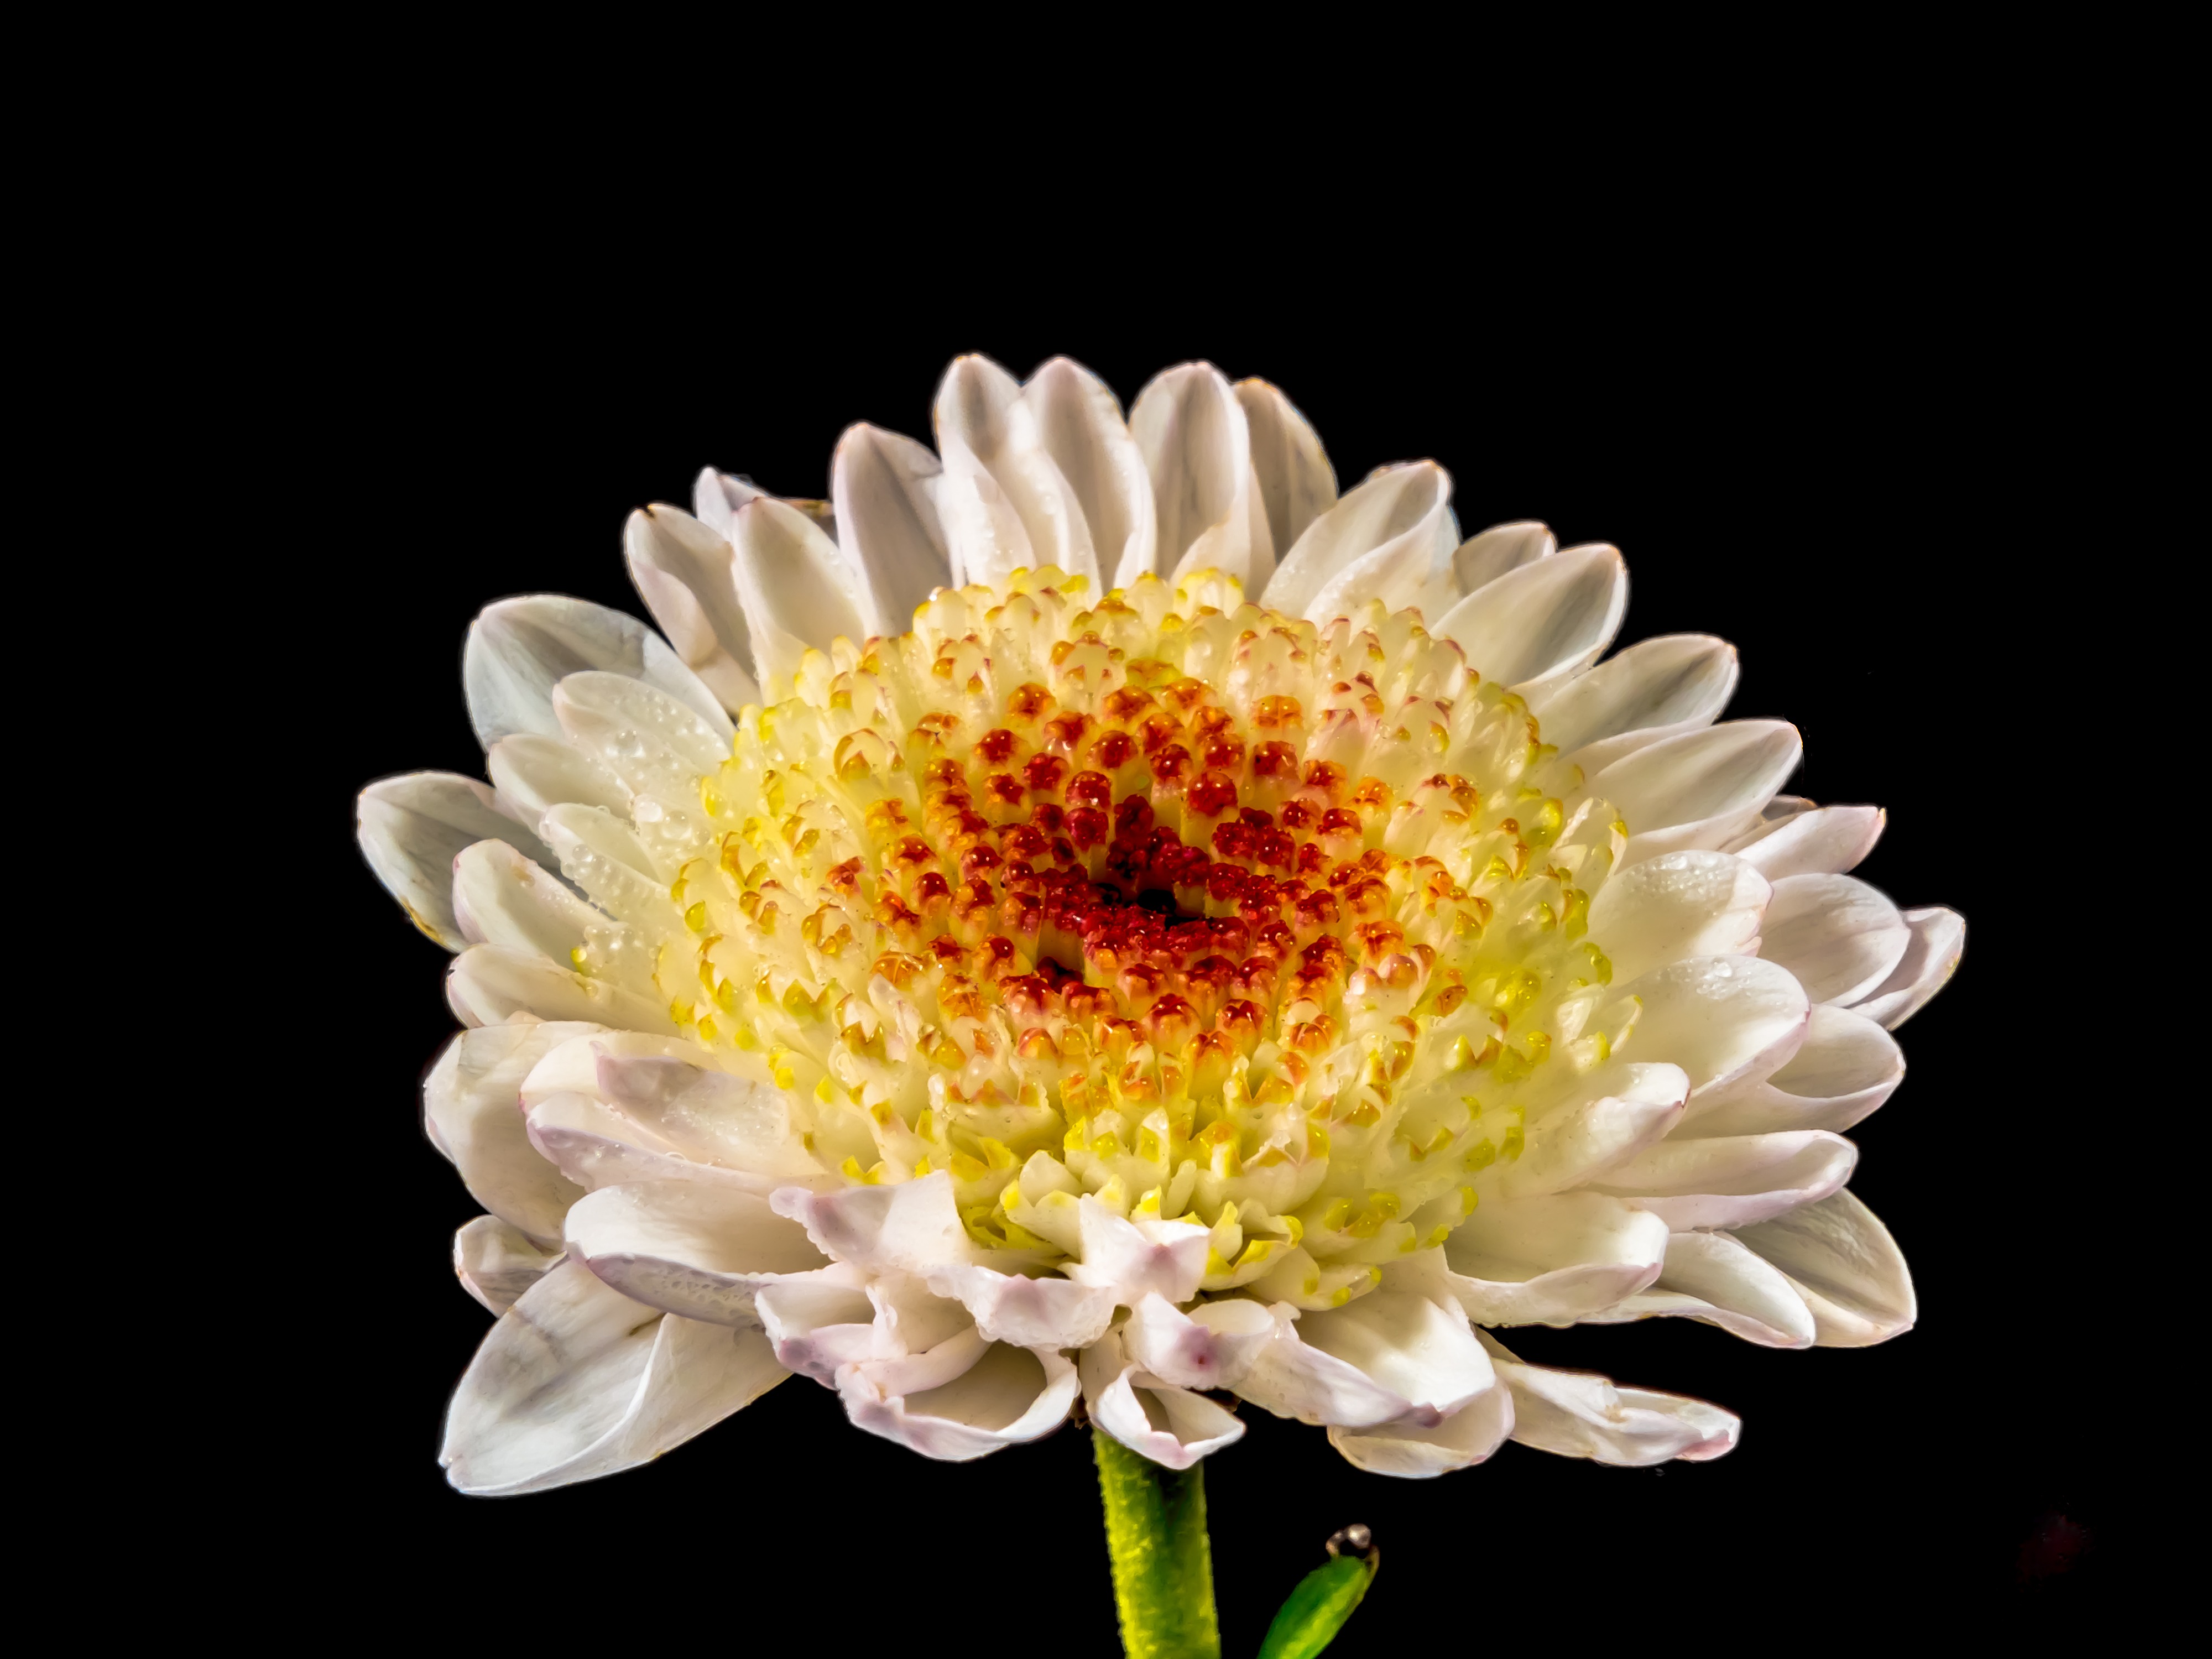
blossom, plant, flower, petal, bloom, daisy, yellow, flora, macro photography, flowering plant, daisy family, plant stem, land plant, chrysanths, white yellow red